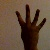
The image shows a hand gesture representing the number 4 in Indian Sign Language.